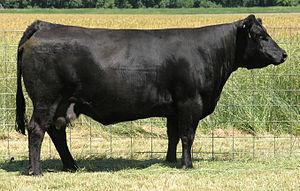
La Pie rouge des Montagnes correspond à un rameau très diversifié de races aux caractéristiques proches de l'ancêtre commune : la Simmental. Elle représente plus de quarante millions de têtes dans le monde. Hors d'Europe, elle est nommée sous le nom de Simmental, mais dans les pays du massif alpin, il existe des races locales distinctes. Certains auteurs appellent ce rameau jurassique en référence à son origine franco-suisse sur le massif du Jura. Pour Philippe J. Dubois, le terme exact devrait être jurassien, Jurassique faisant référence à une période de l'ère secondaire.